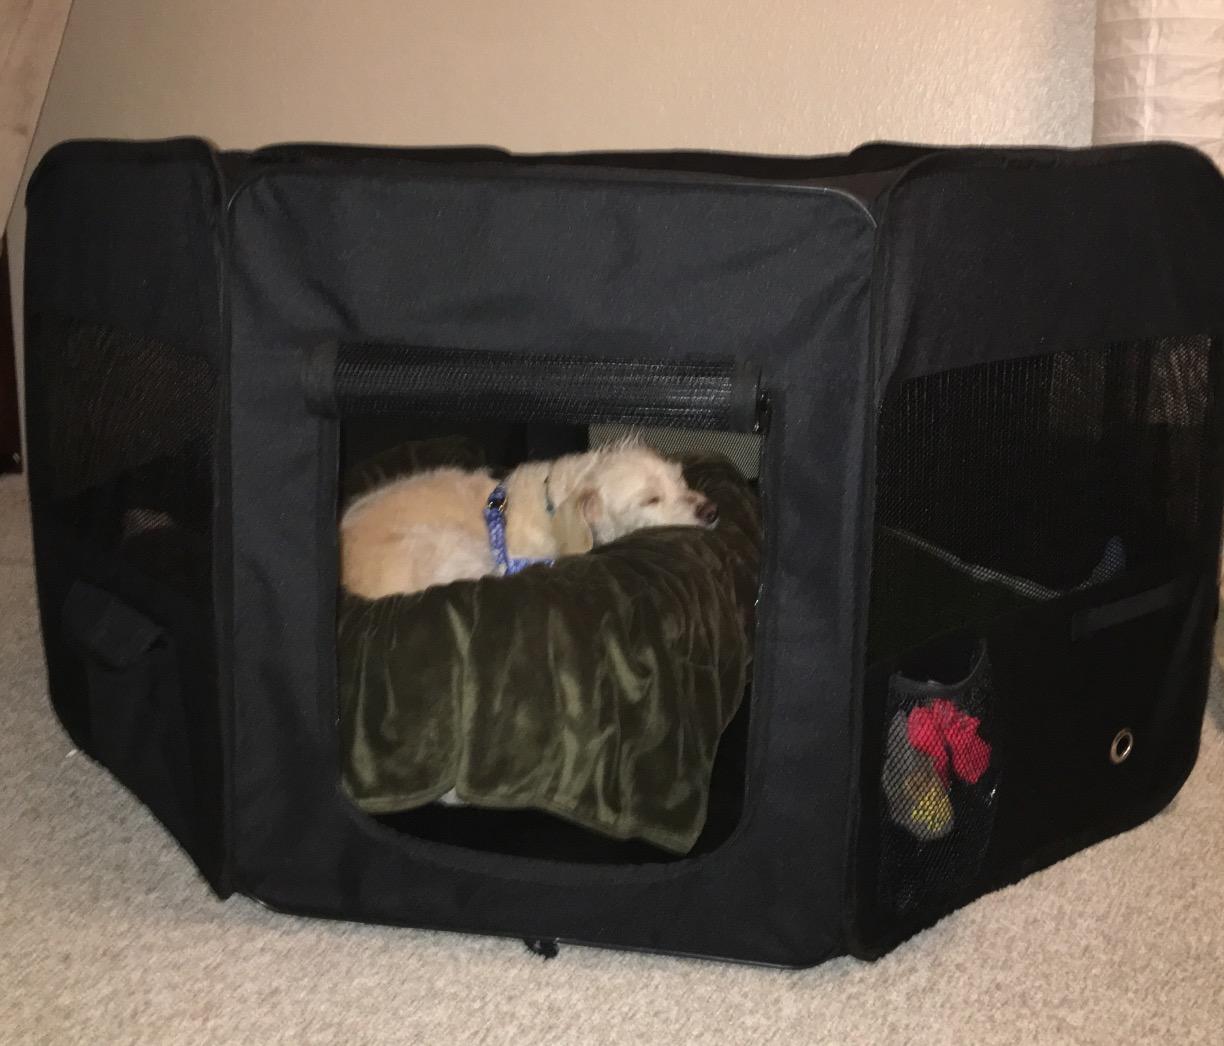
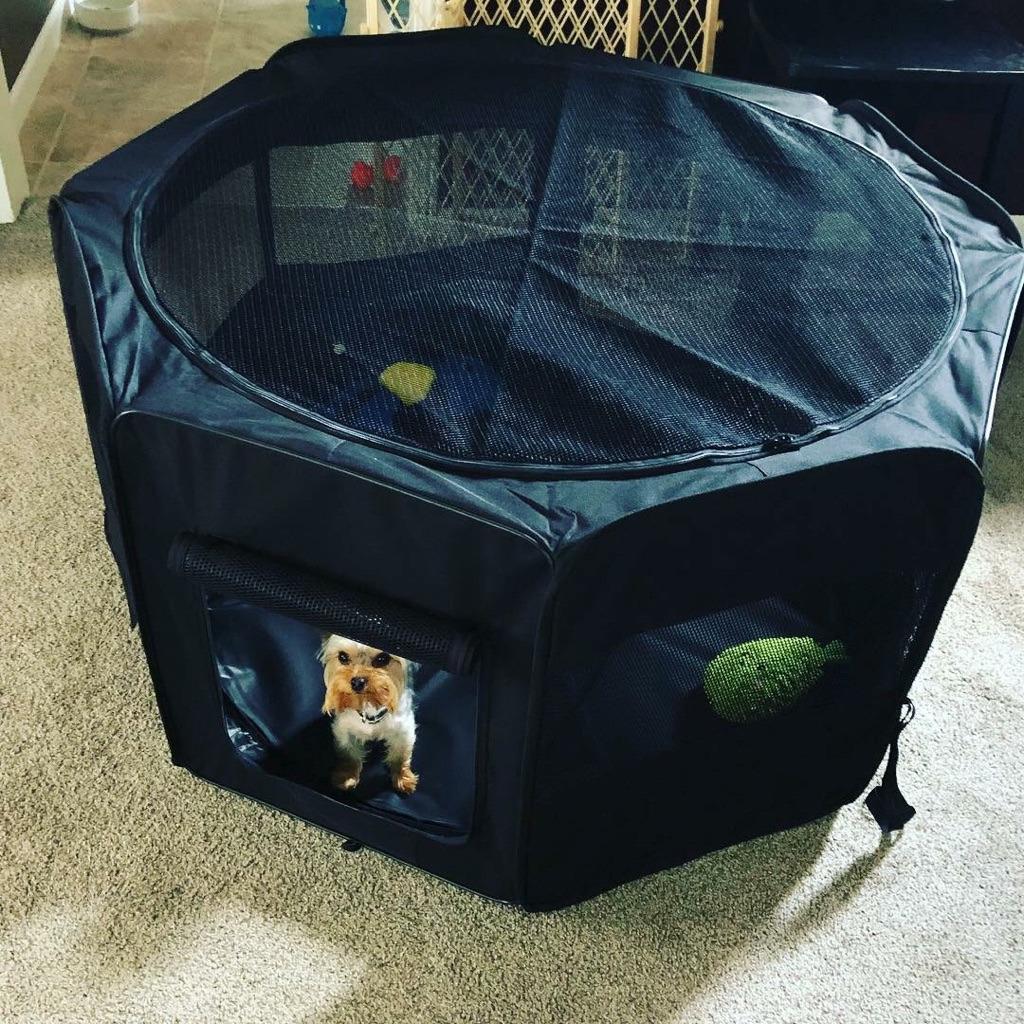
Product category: items_kennel
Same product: yes